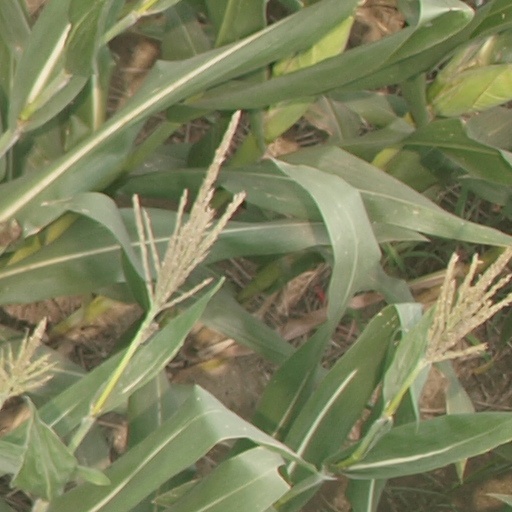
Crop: maize; corn